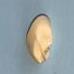
Maize quality: Bad